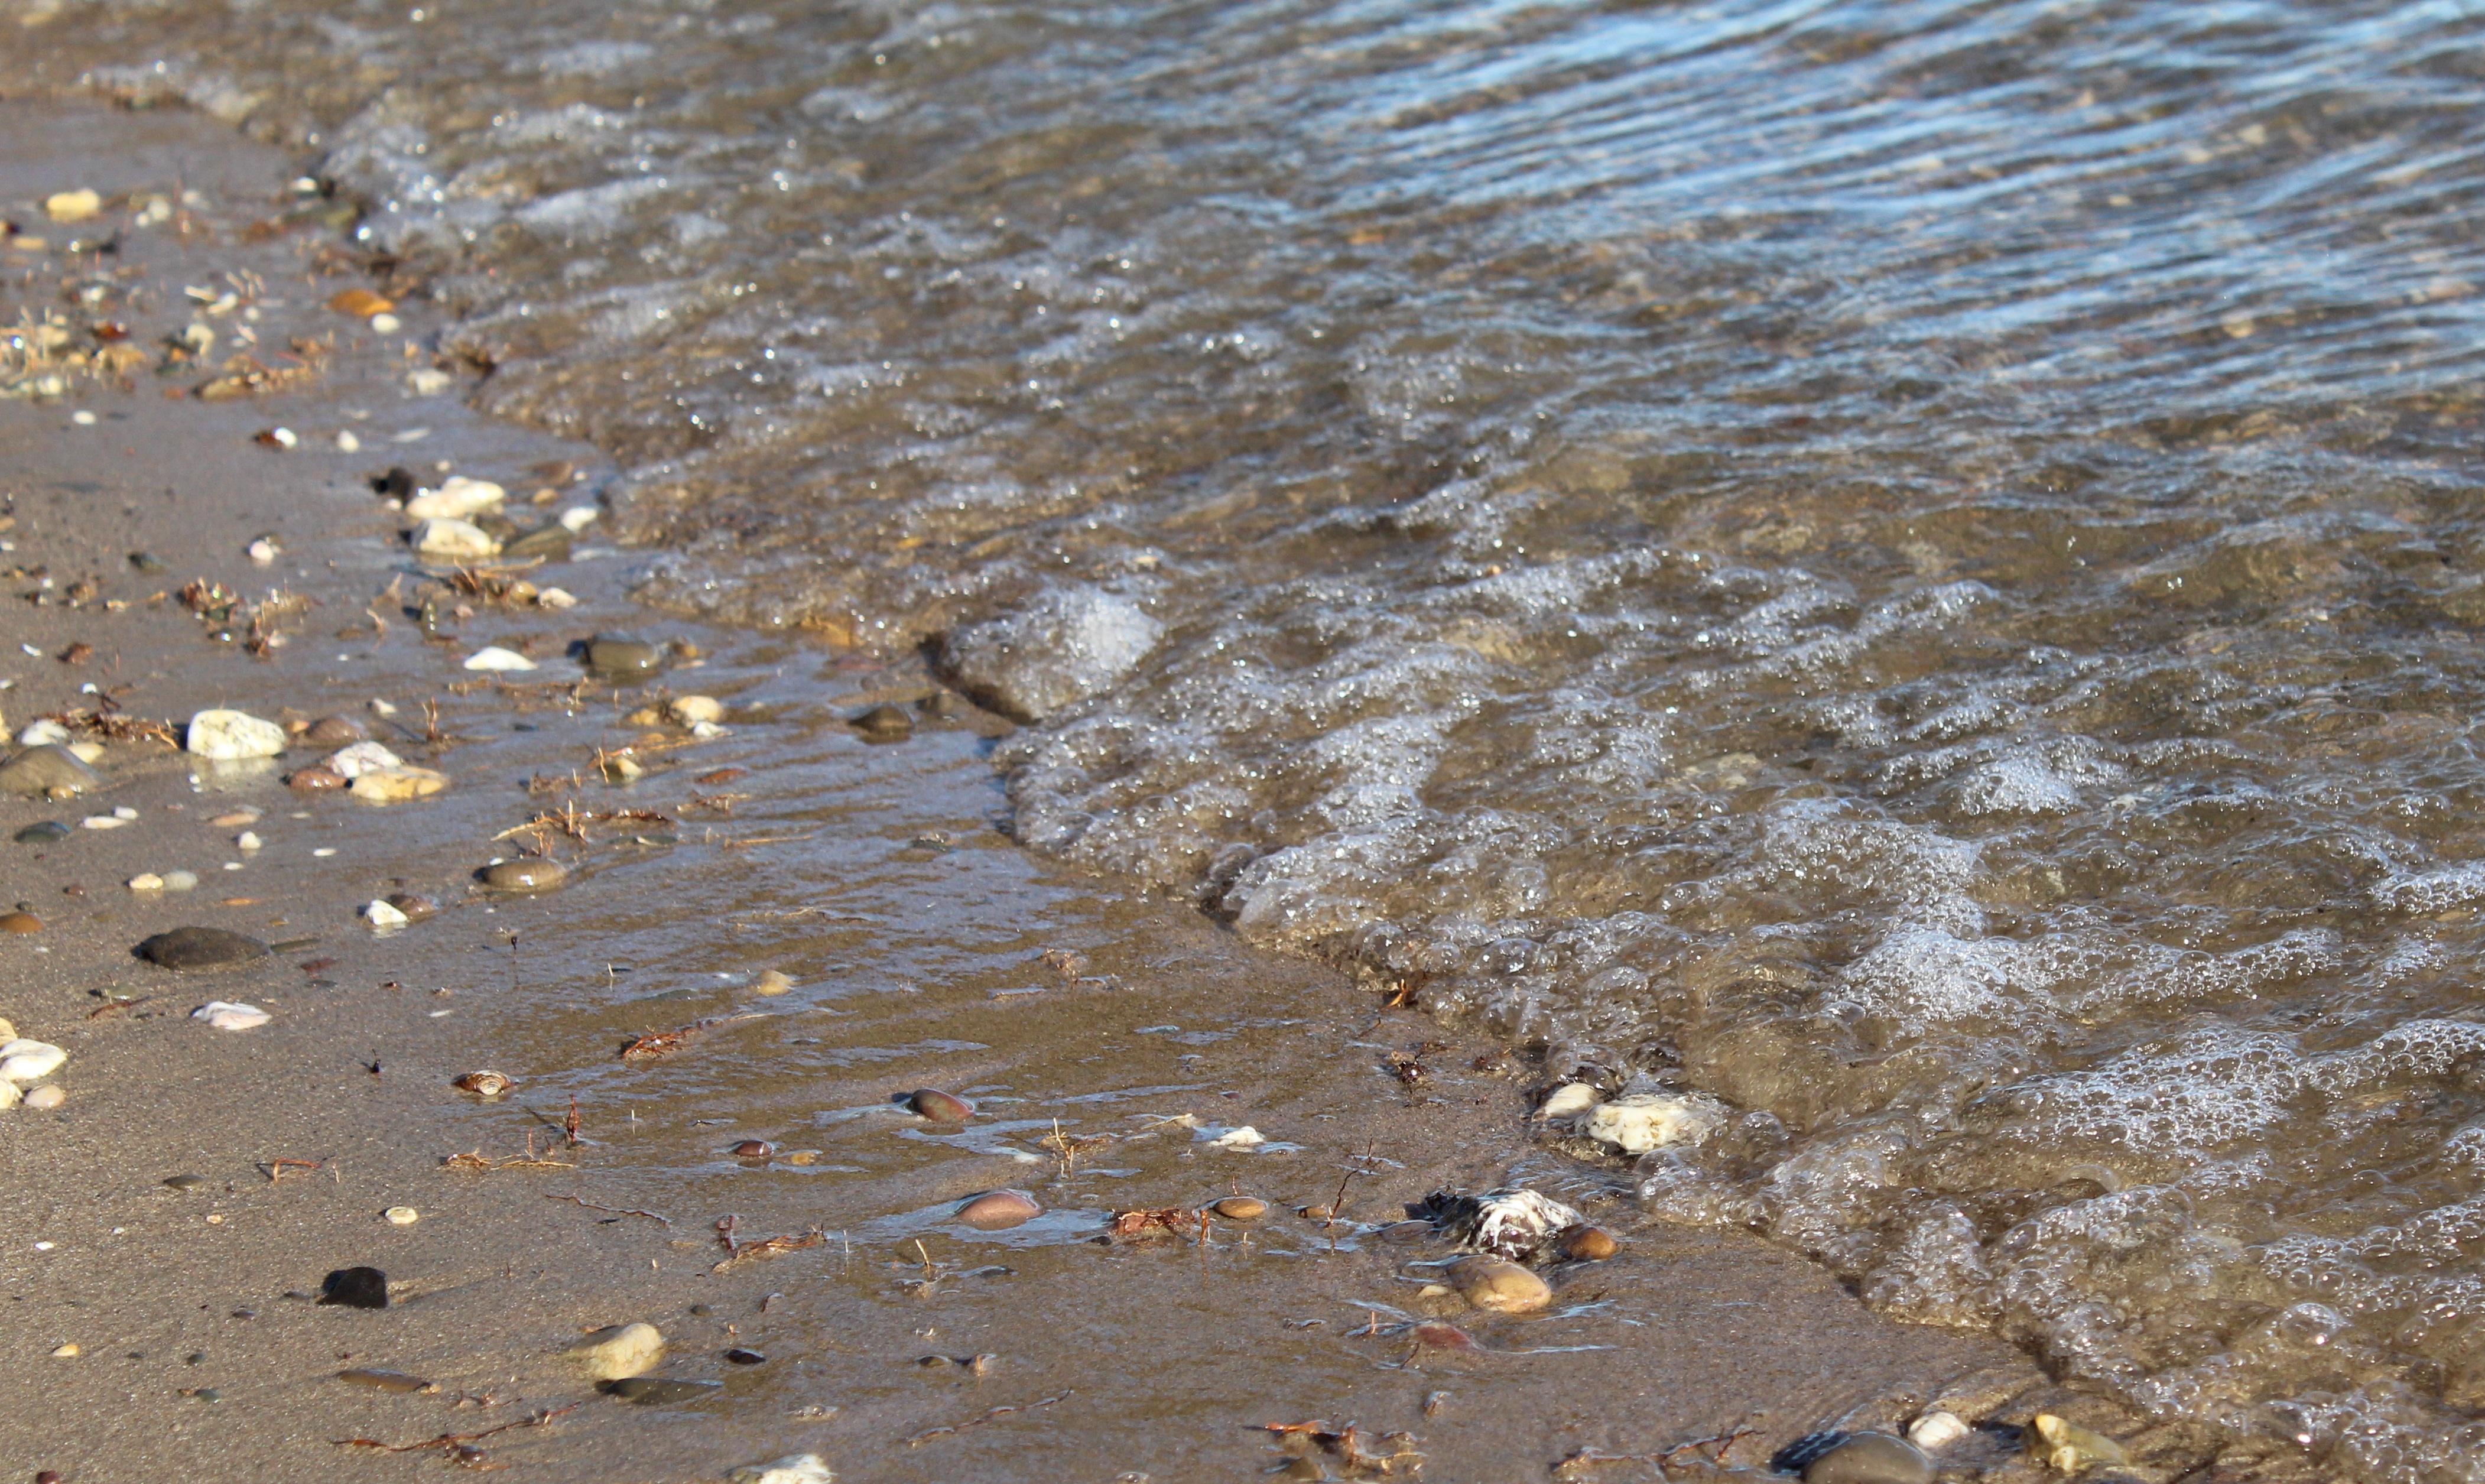
beach, sea, water, sand, rock, river, wildlife, soil, material, bank, geology, waters, fluent, river landscape, mudflat